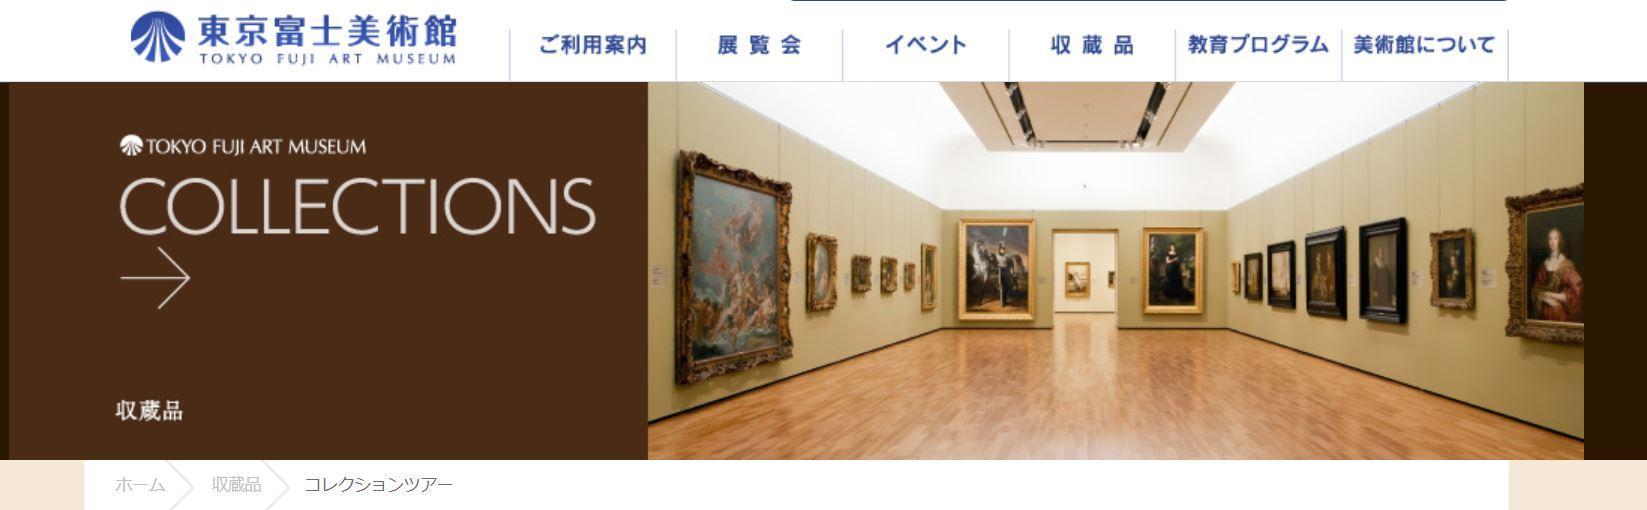
có nhiều bức hoạ xuất hiện trên những bức tường